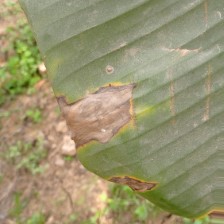
Label: cordana